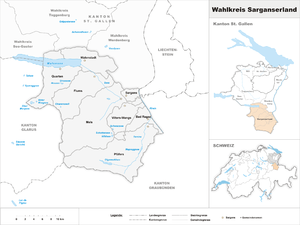
La circonscription électorale de Sarganserland est une circonscription électorale du canton de Saint-Gall en Suisse.